El Putxet i el Farró

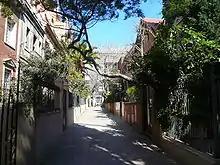
Passatge de Sant Felip

El Putxet i Farró (not "el Putget i el Farró") is a neighbourhood in the "Sarrià-Sant Gervasi" district of Barcelona, Catalonia (Spain), located on a hill between Vallcarca and Sant Gervasi, urbanised after the 1870s. It is formed by two quarters, the former neighborhoods of el Putxet and el Farró.